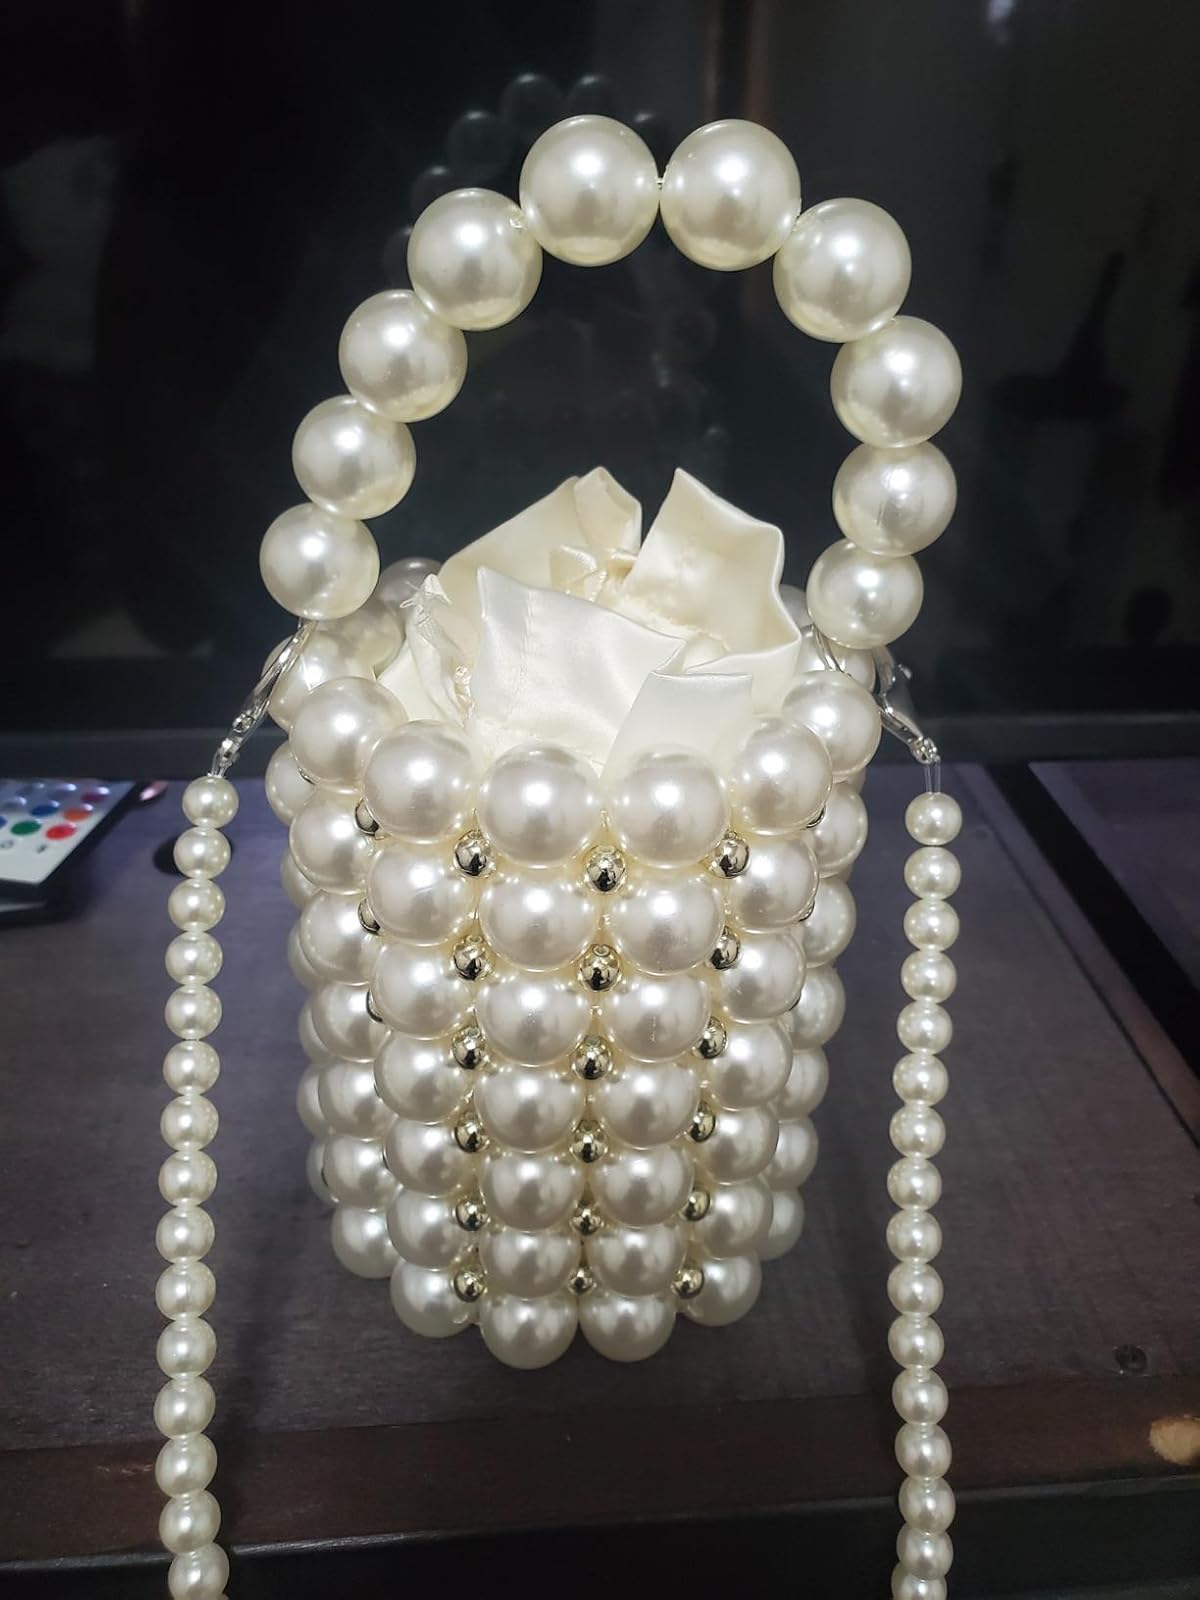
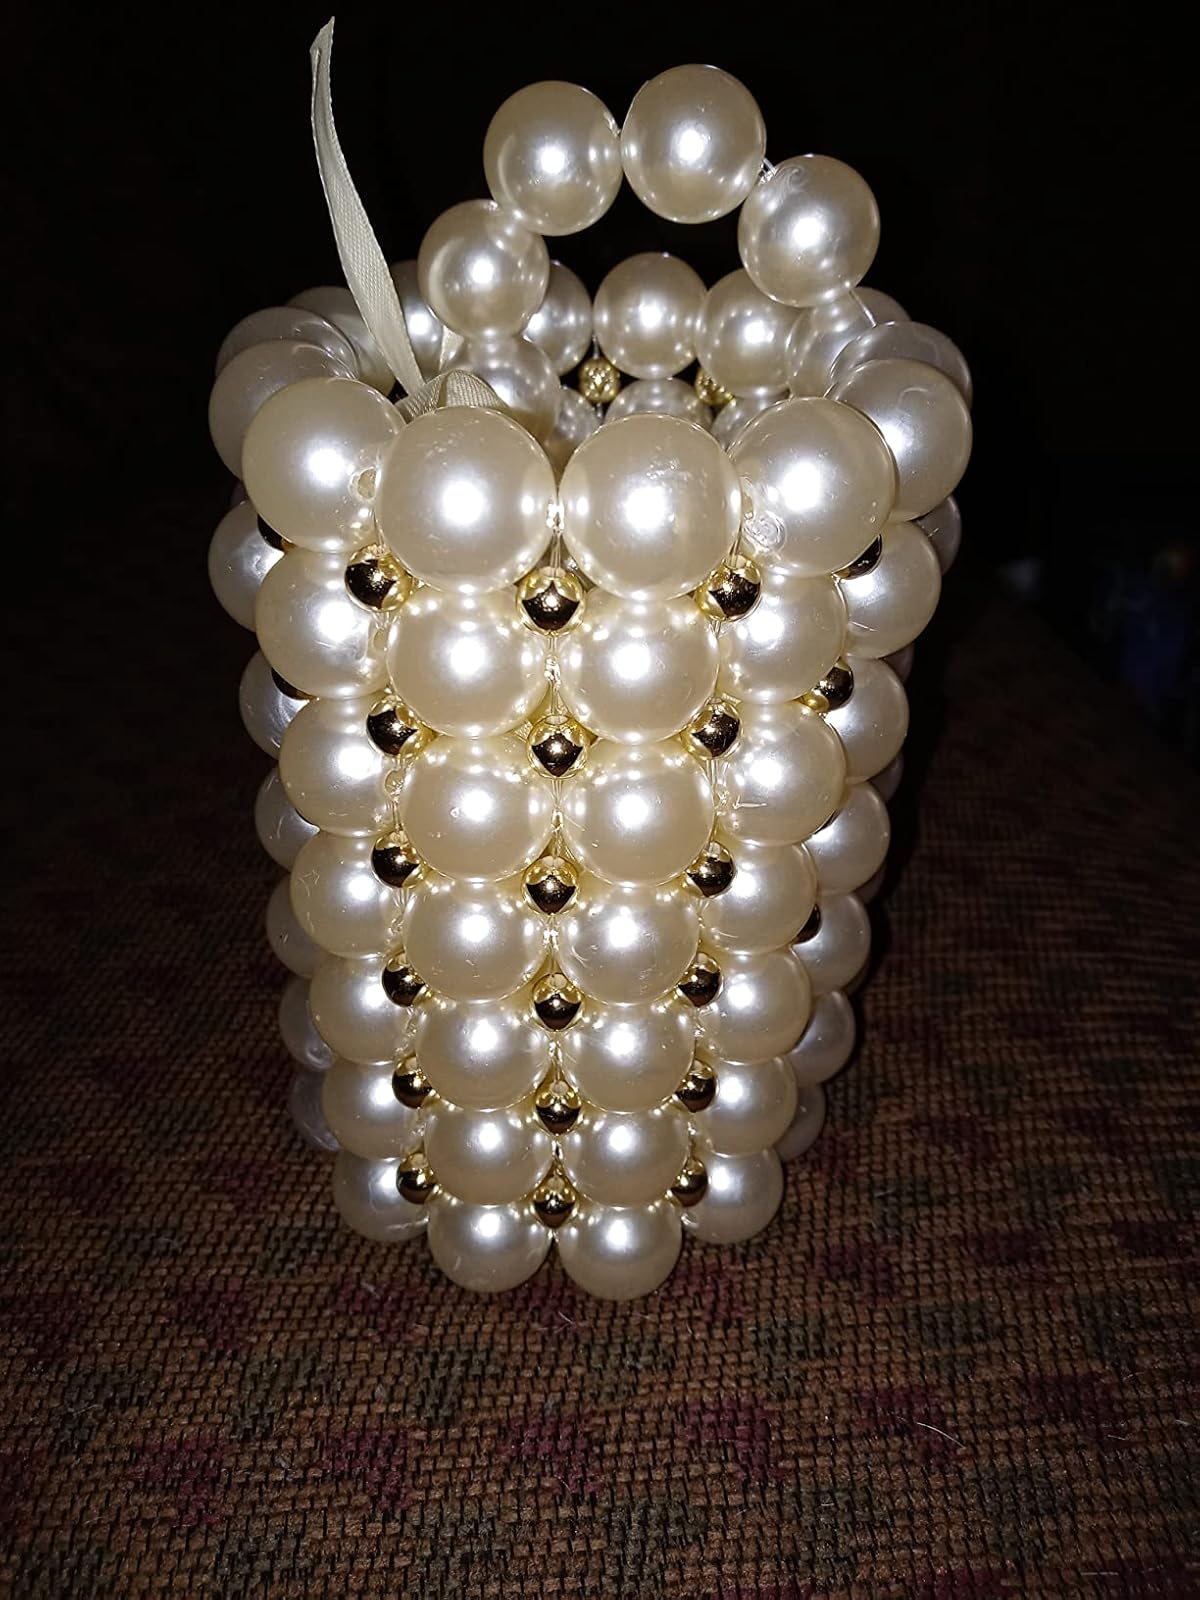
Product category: accessories_handbag
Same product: yes